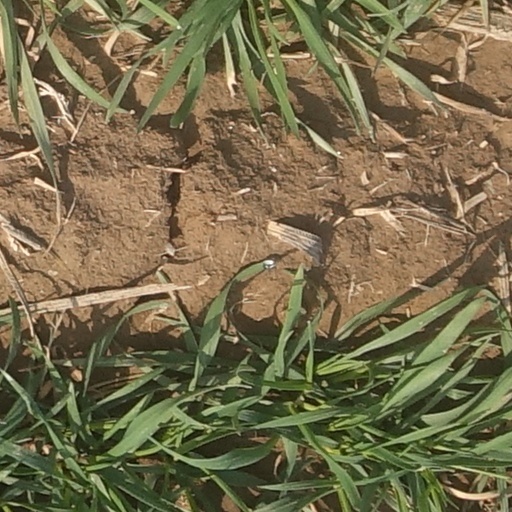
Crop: wheat